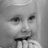
Emotion: happy